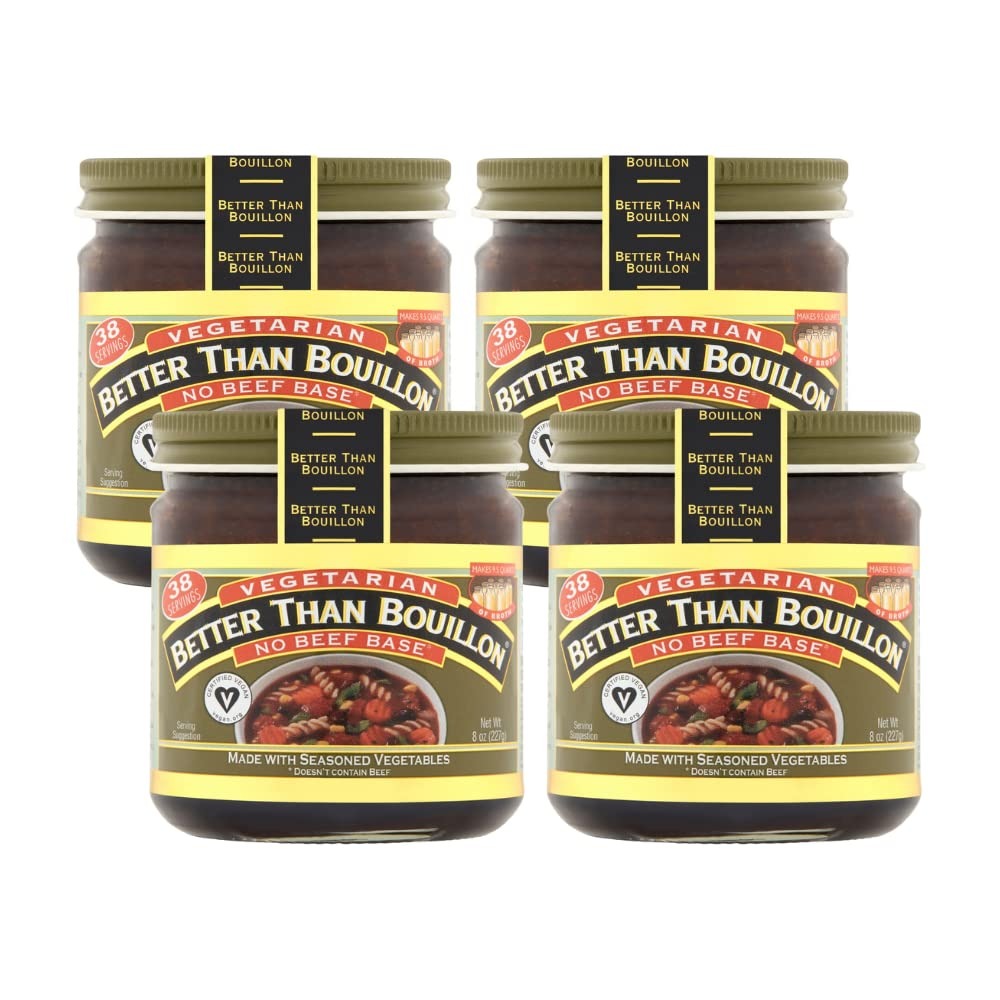
Item Name: Better Than Bouillon Vegetarian No Beef Base, Made with Seasoned Vegetables, Certified Vegan, Makes 9.5 Quarts of Broth, 38 Servings 8 Ounce (Pack of 4)
Bullet Point 1: Made with seasoned vegetables & does not contain beef
Bullet Point 2: This Better Than Bouillon No Beef Base is Certified Vegan
Bullet Point 3: Each jar makes 9.5 quarts of broth, 38 servings
Bullet Point 4: Easily spoon right out of the jar and let you add as much, or as little, flavor as desired
Bullet Point 5: From marinades, glazes and vegetables to soups, sides and slow cooker dishes, Vegetarian Better Than Bouillon No Beef Base adds flavor to all your favorite dishes
Product Description: Vegetarian Better Than Bouillon No Beef Base is Certified Vegan beef flavor, which can be used in soups, gravies and stocks. Better Than Bouillon blendable bases easily spoon right of the jar and let you add as much, or as little, flavor as desired. From marinades, glazes and vegetables to soups, sides and slow cooker dishes, Vegetarian Better Than Bouillon No Beef Base adds flavor to all your favorite dishes.
Value: 32.0
Unit: Ounce

Price: 8.29